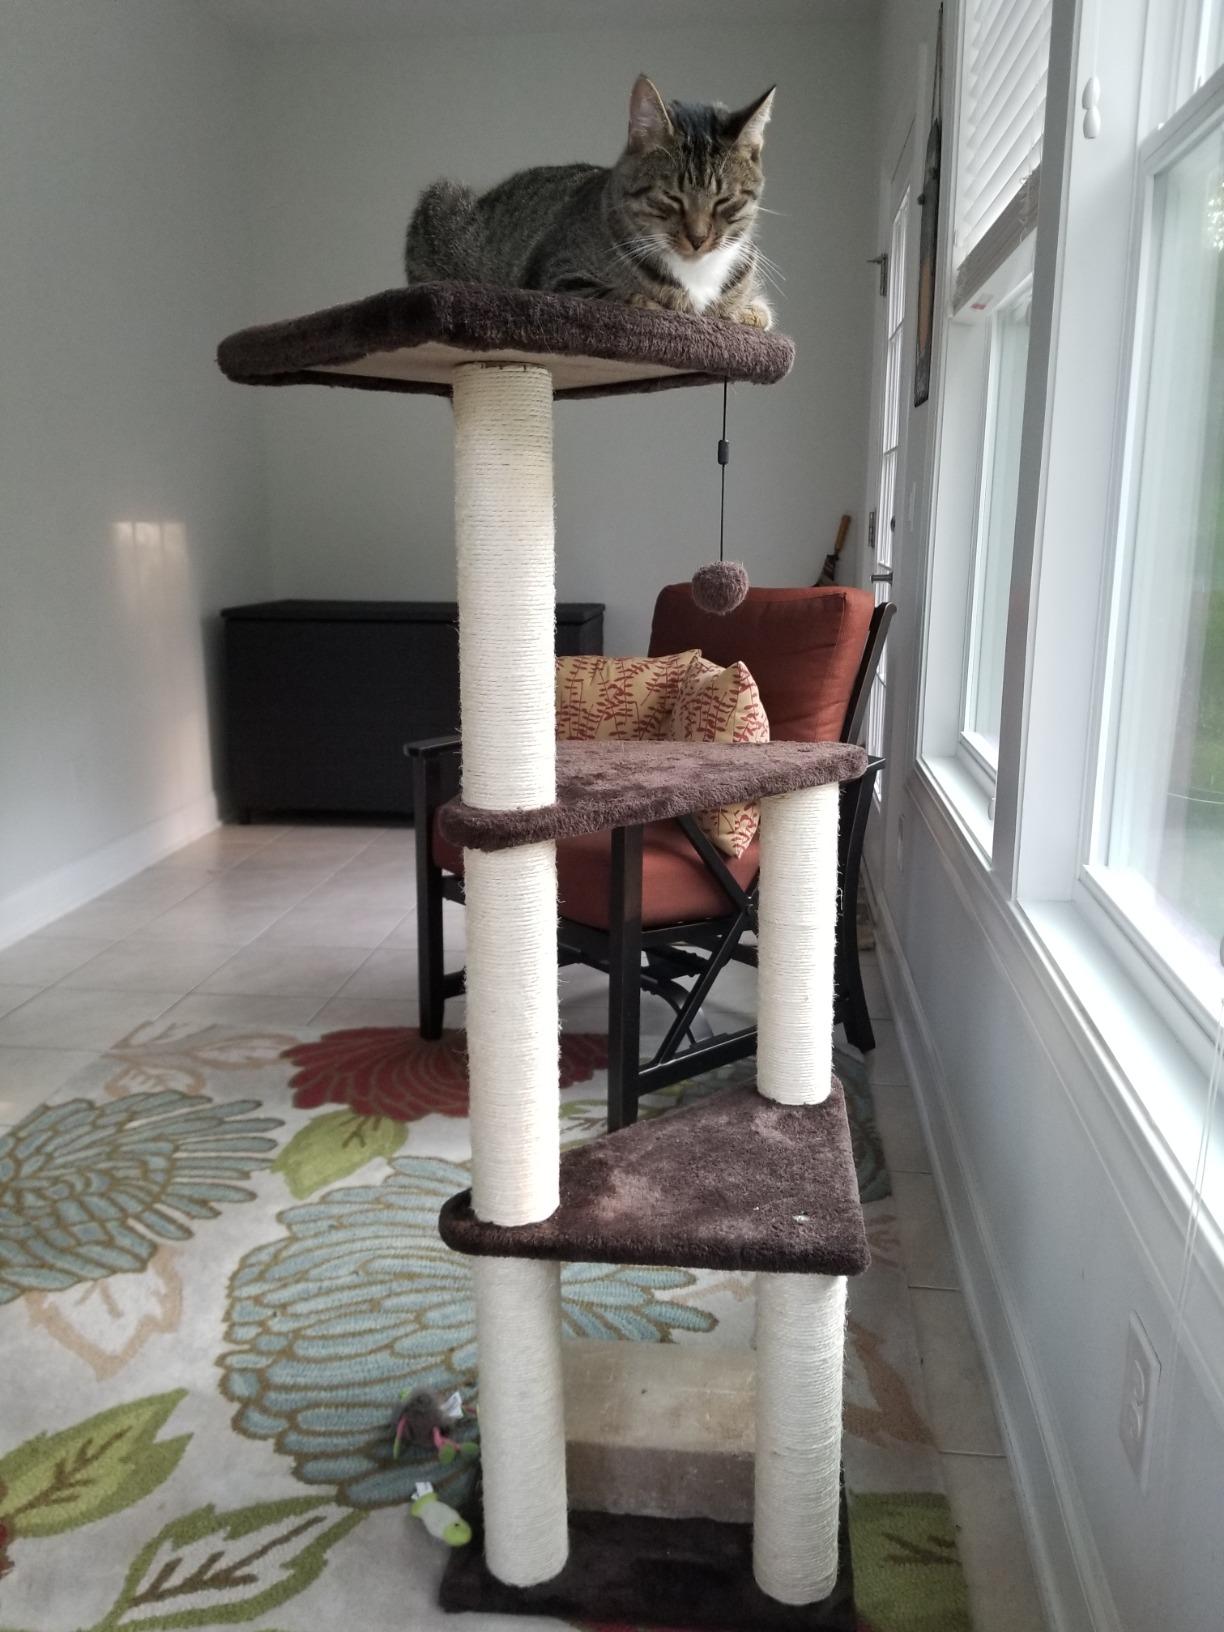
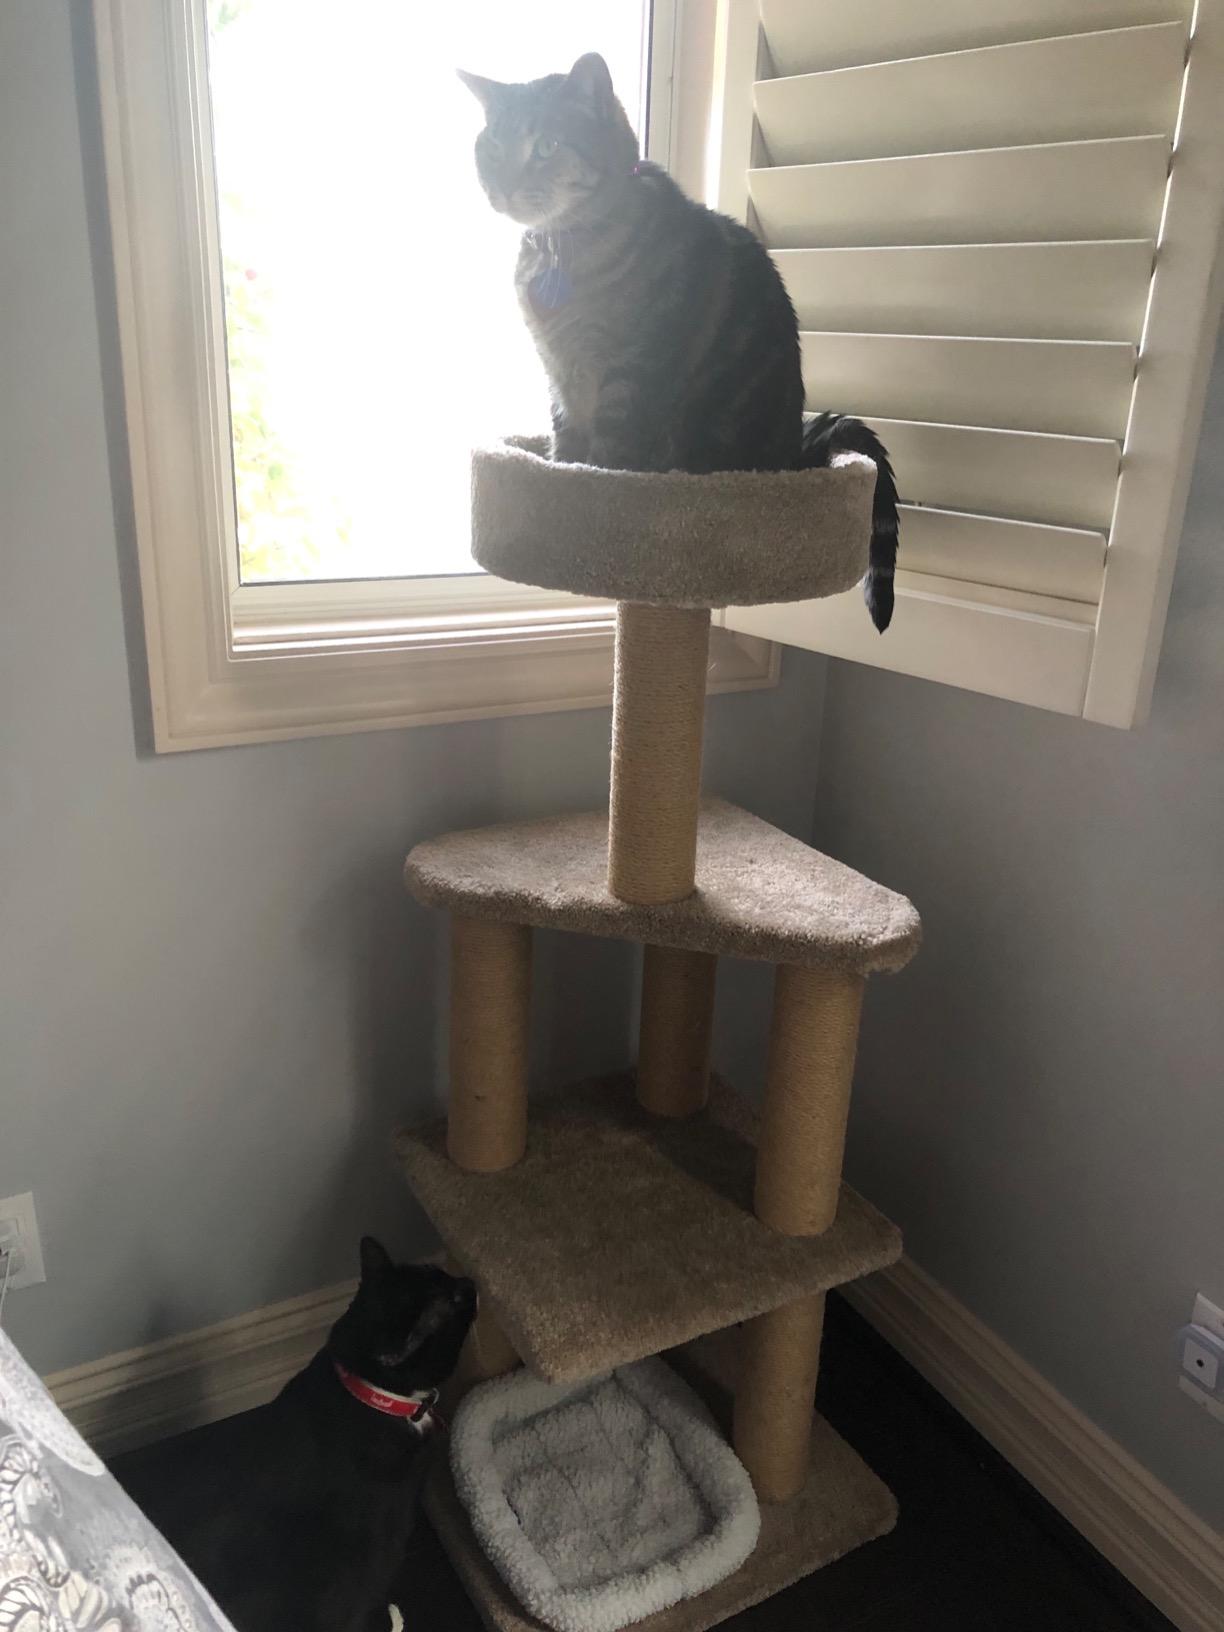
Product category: items_cat tree
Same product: no